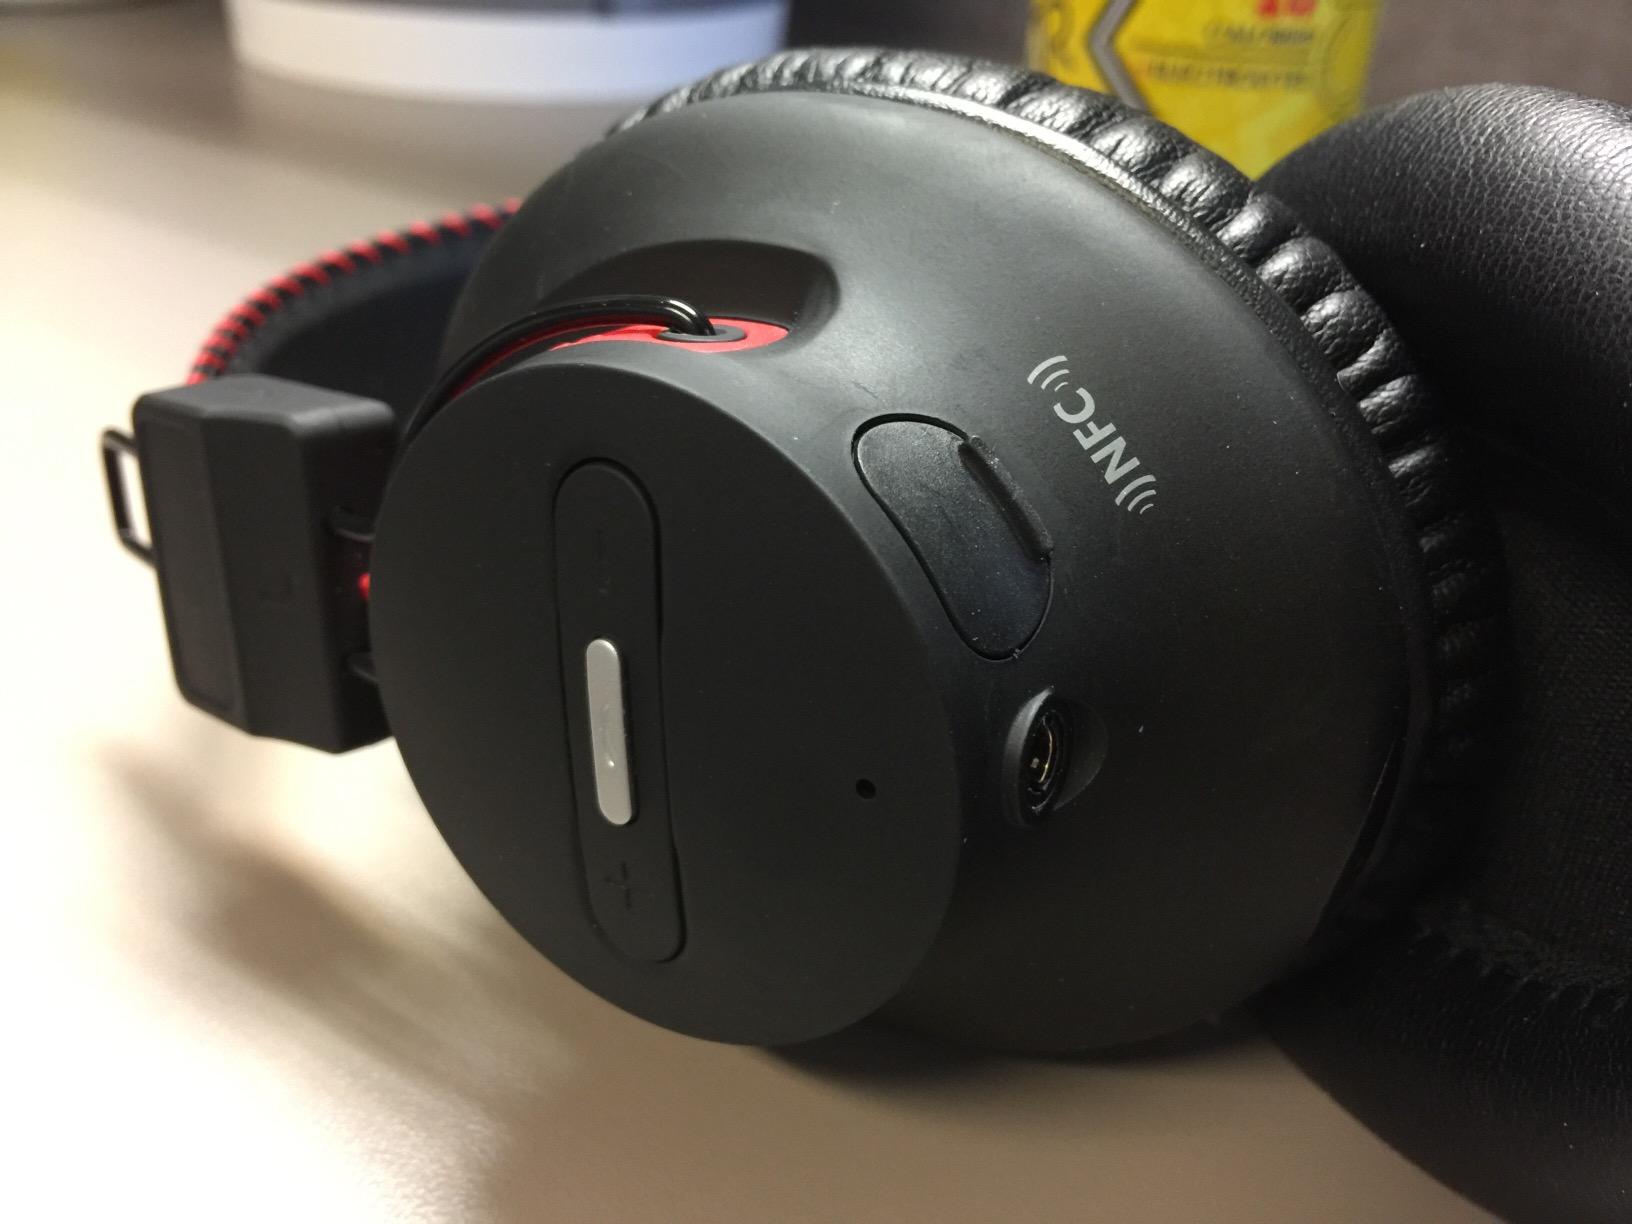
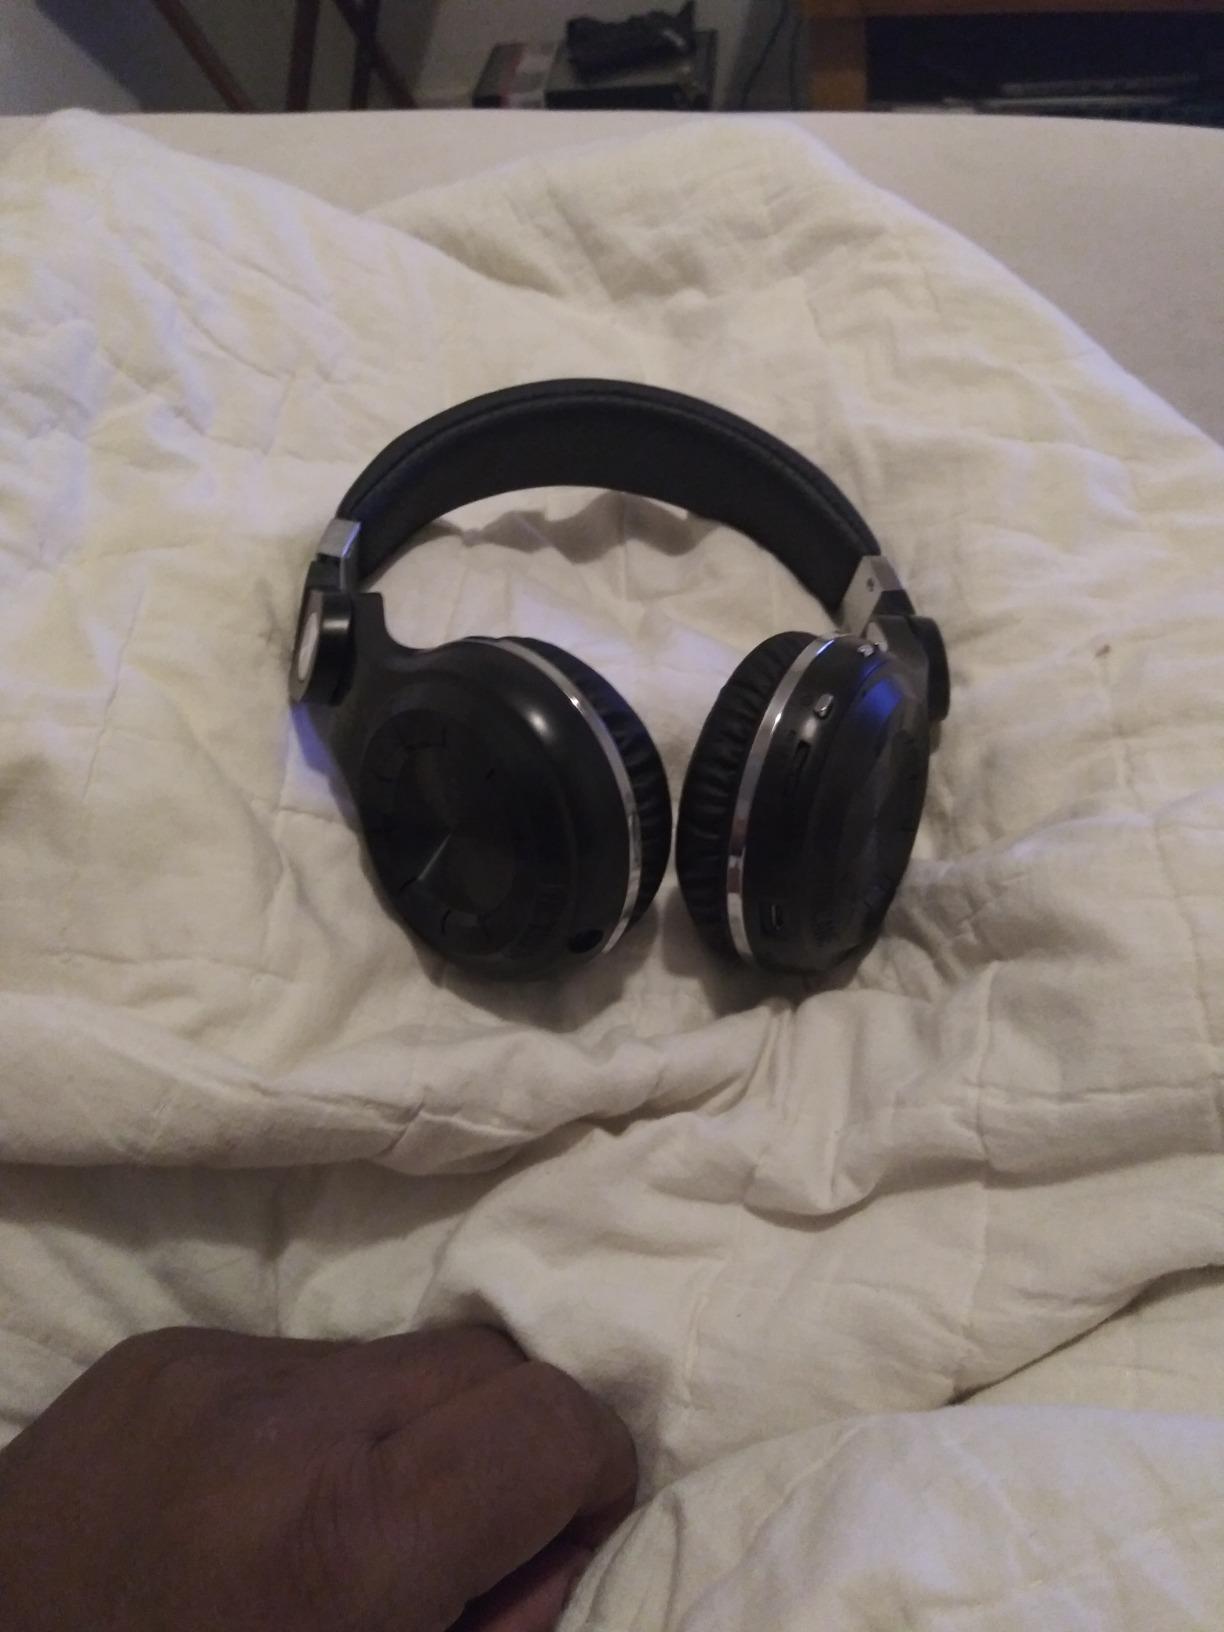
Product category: headphones
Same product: no